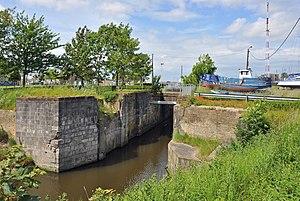
Nieuport (Belgique)